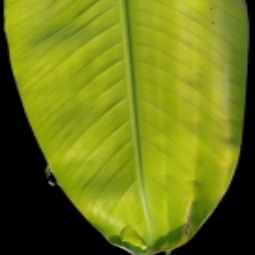
Label: Zinc